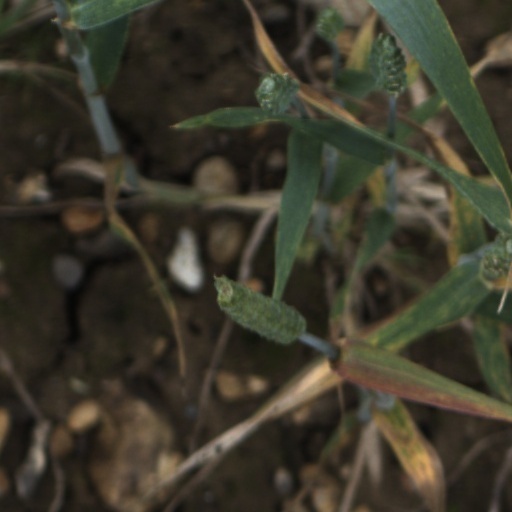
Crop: wheat